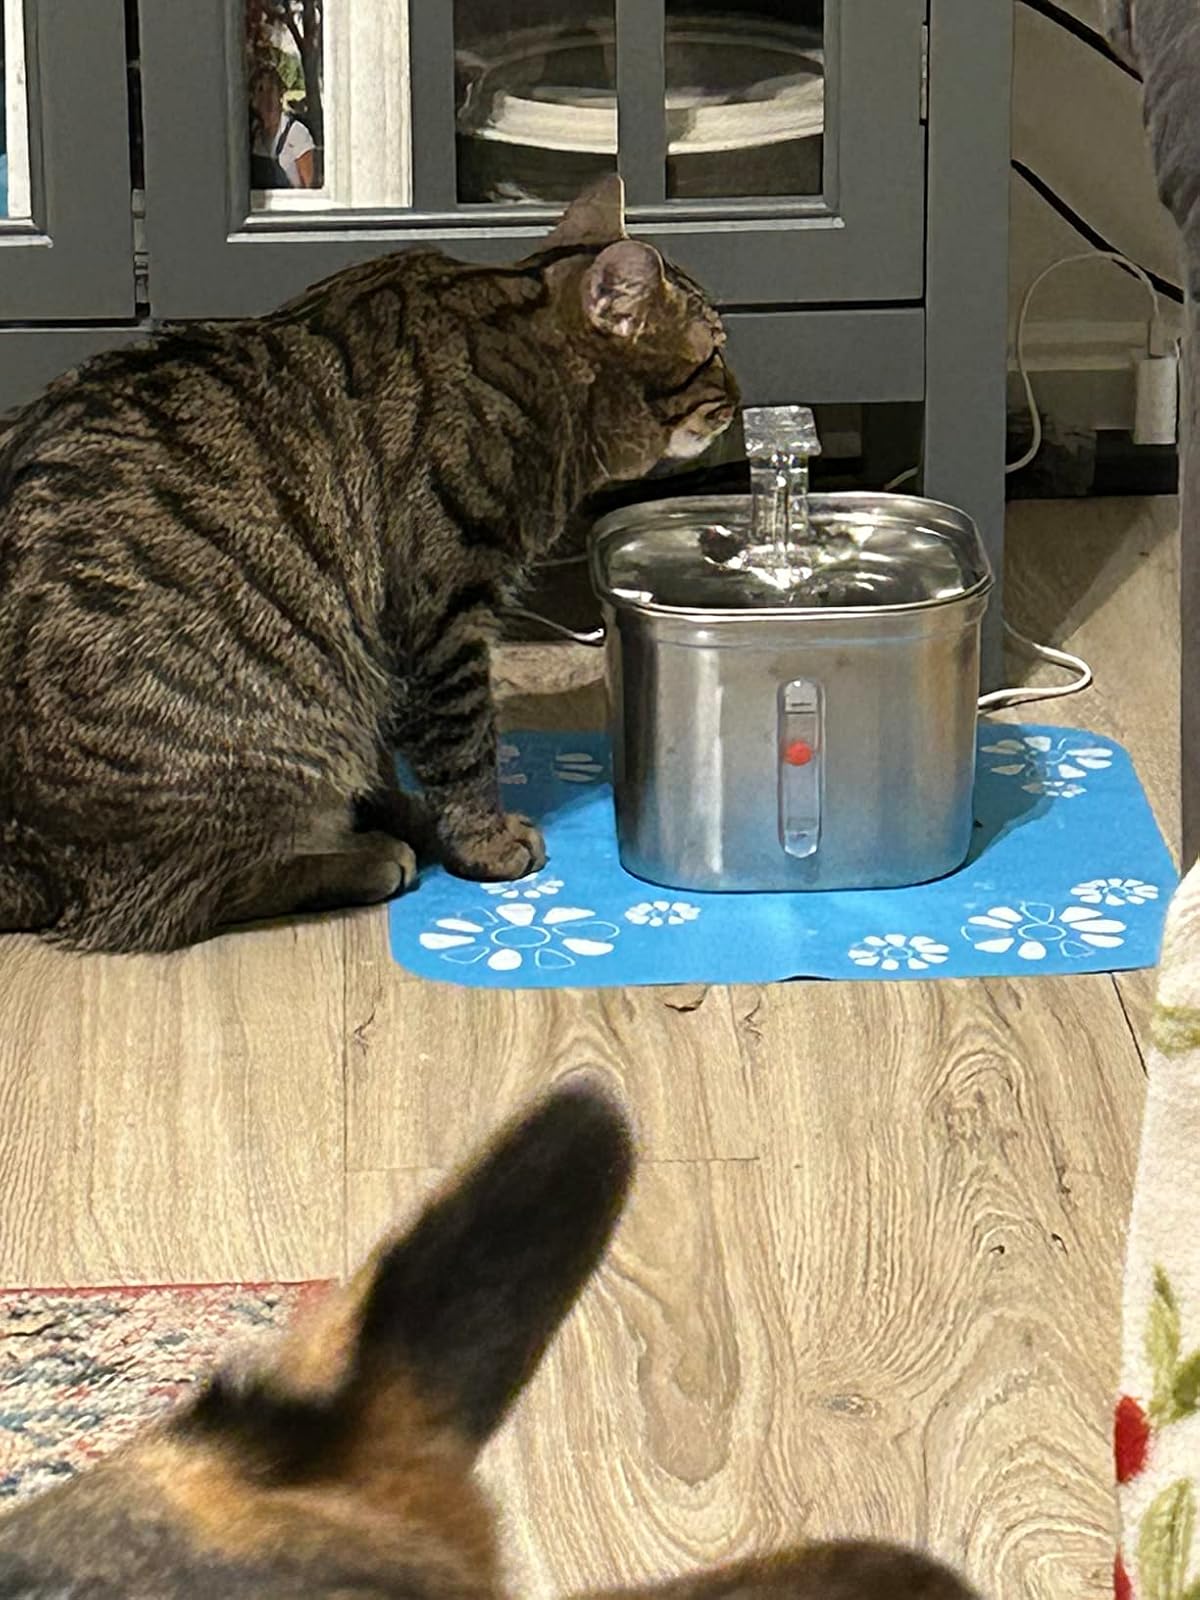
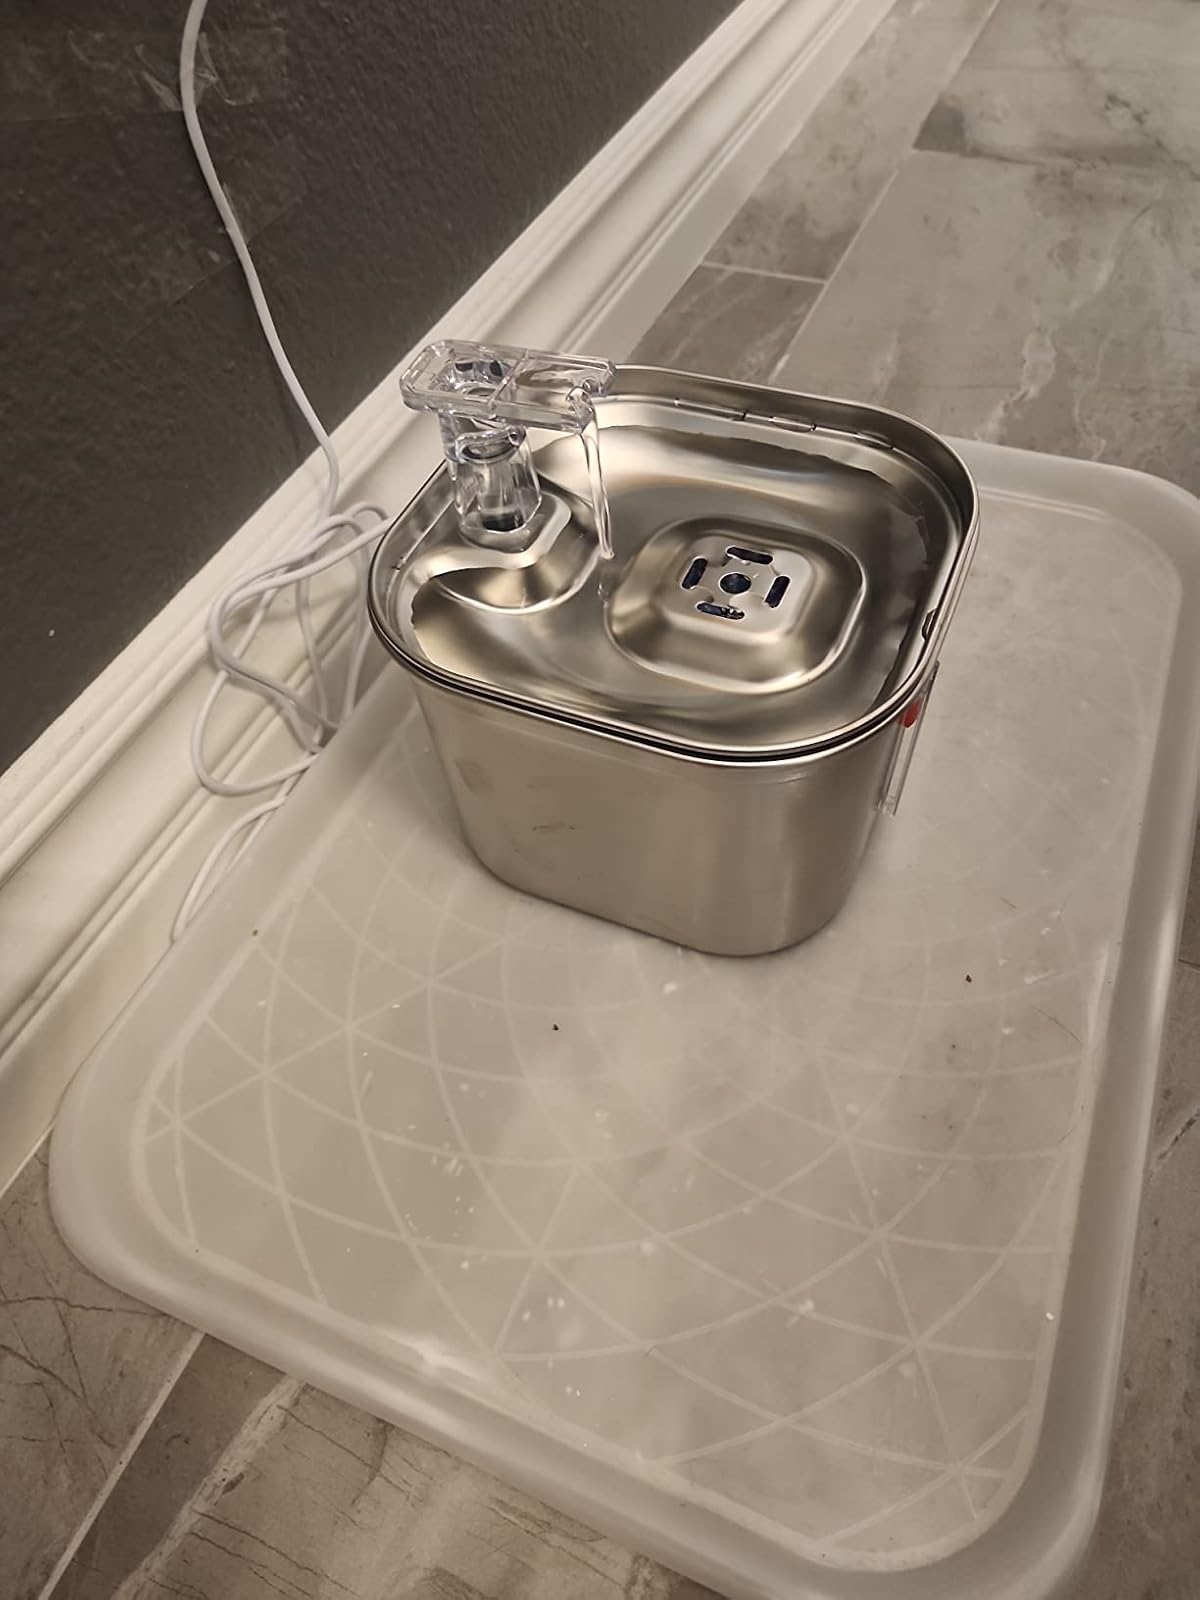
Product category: items_bowl
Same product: yes